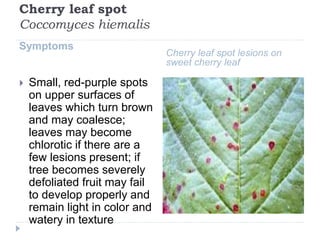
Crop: cherry
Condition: spot